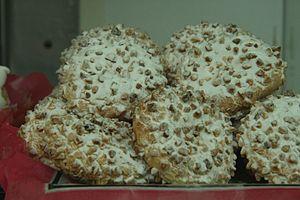
La rousquille est une spécialité traditionnelle catalane présente des deux côtés de la frontière franco-espagnole. En Espagne, les rosquillas sont des beignets ou des biscuits cuits au four aux différents parfums et nappages, ayant en commun leur forme d’anneau. La rousquille catalane est quant à elle un biscuit tendre et fondant en forme de tore, enrobé d'un épais glaçage blanc parfumé au citron ou à l’anis.